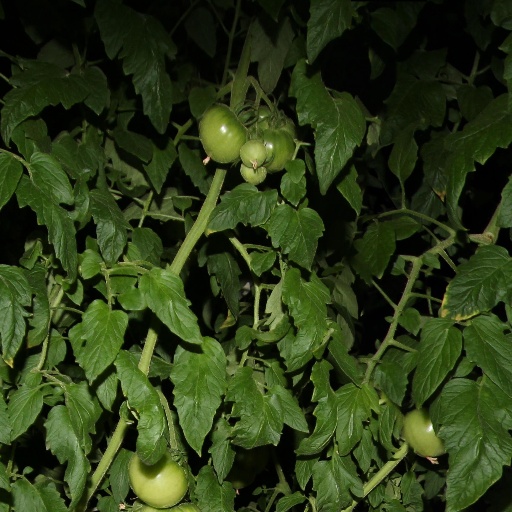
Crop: tomato